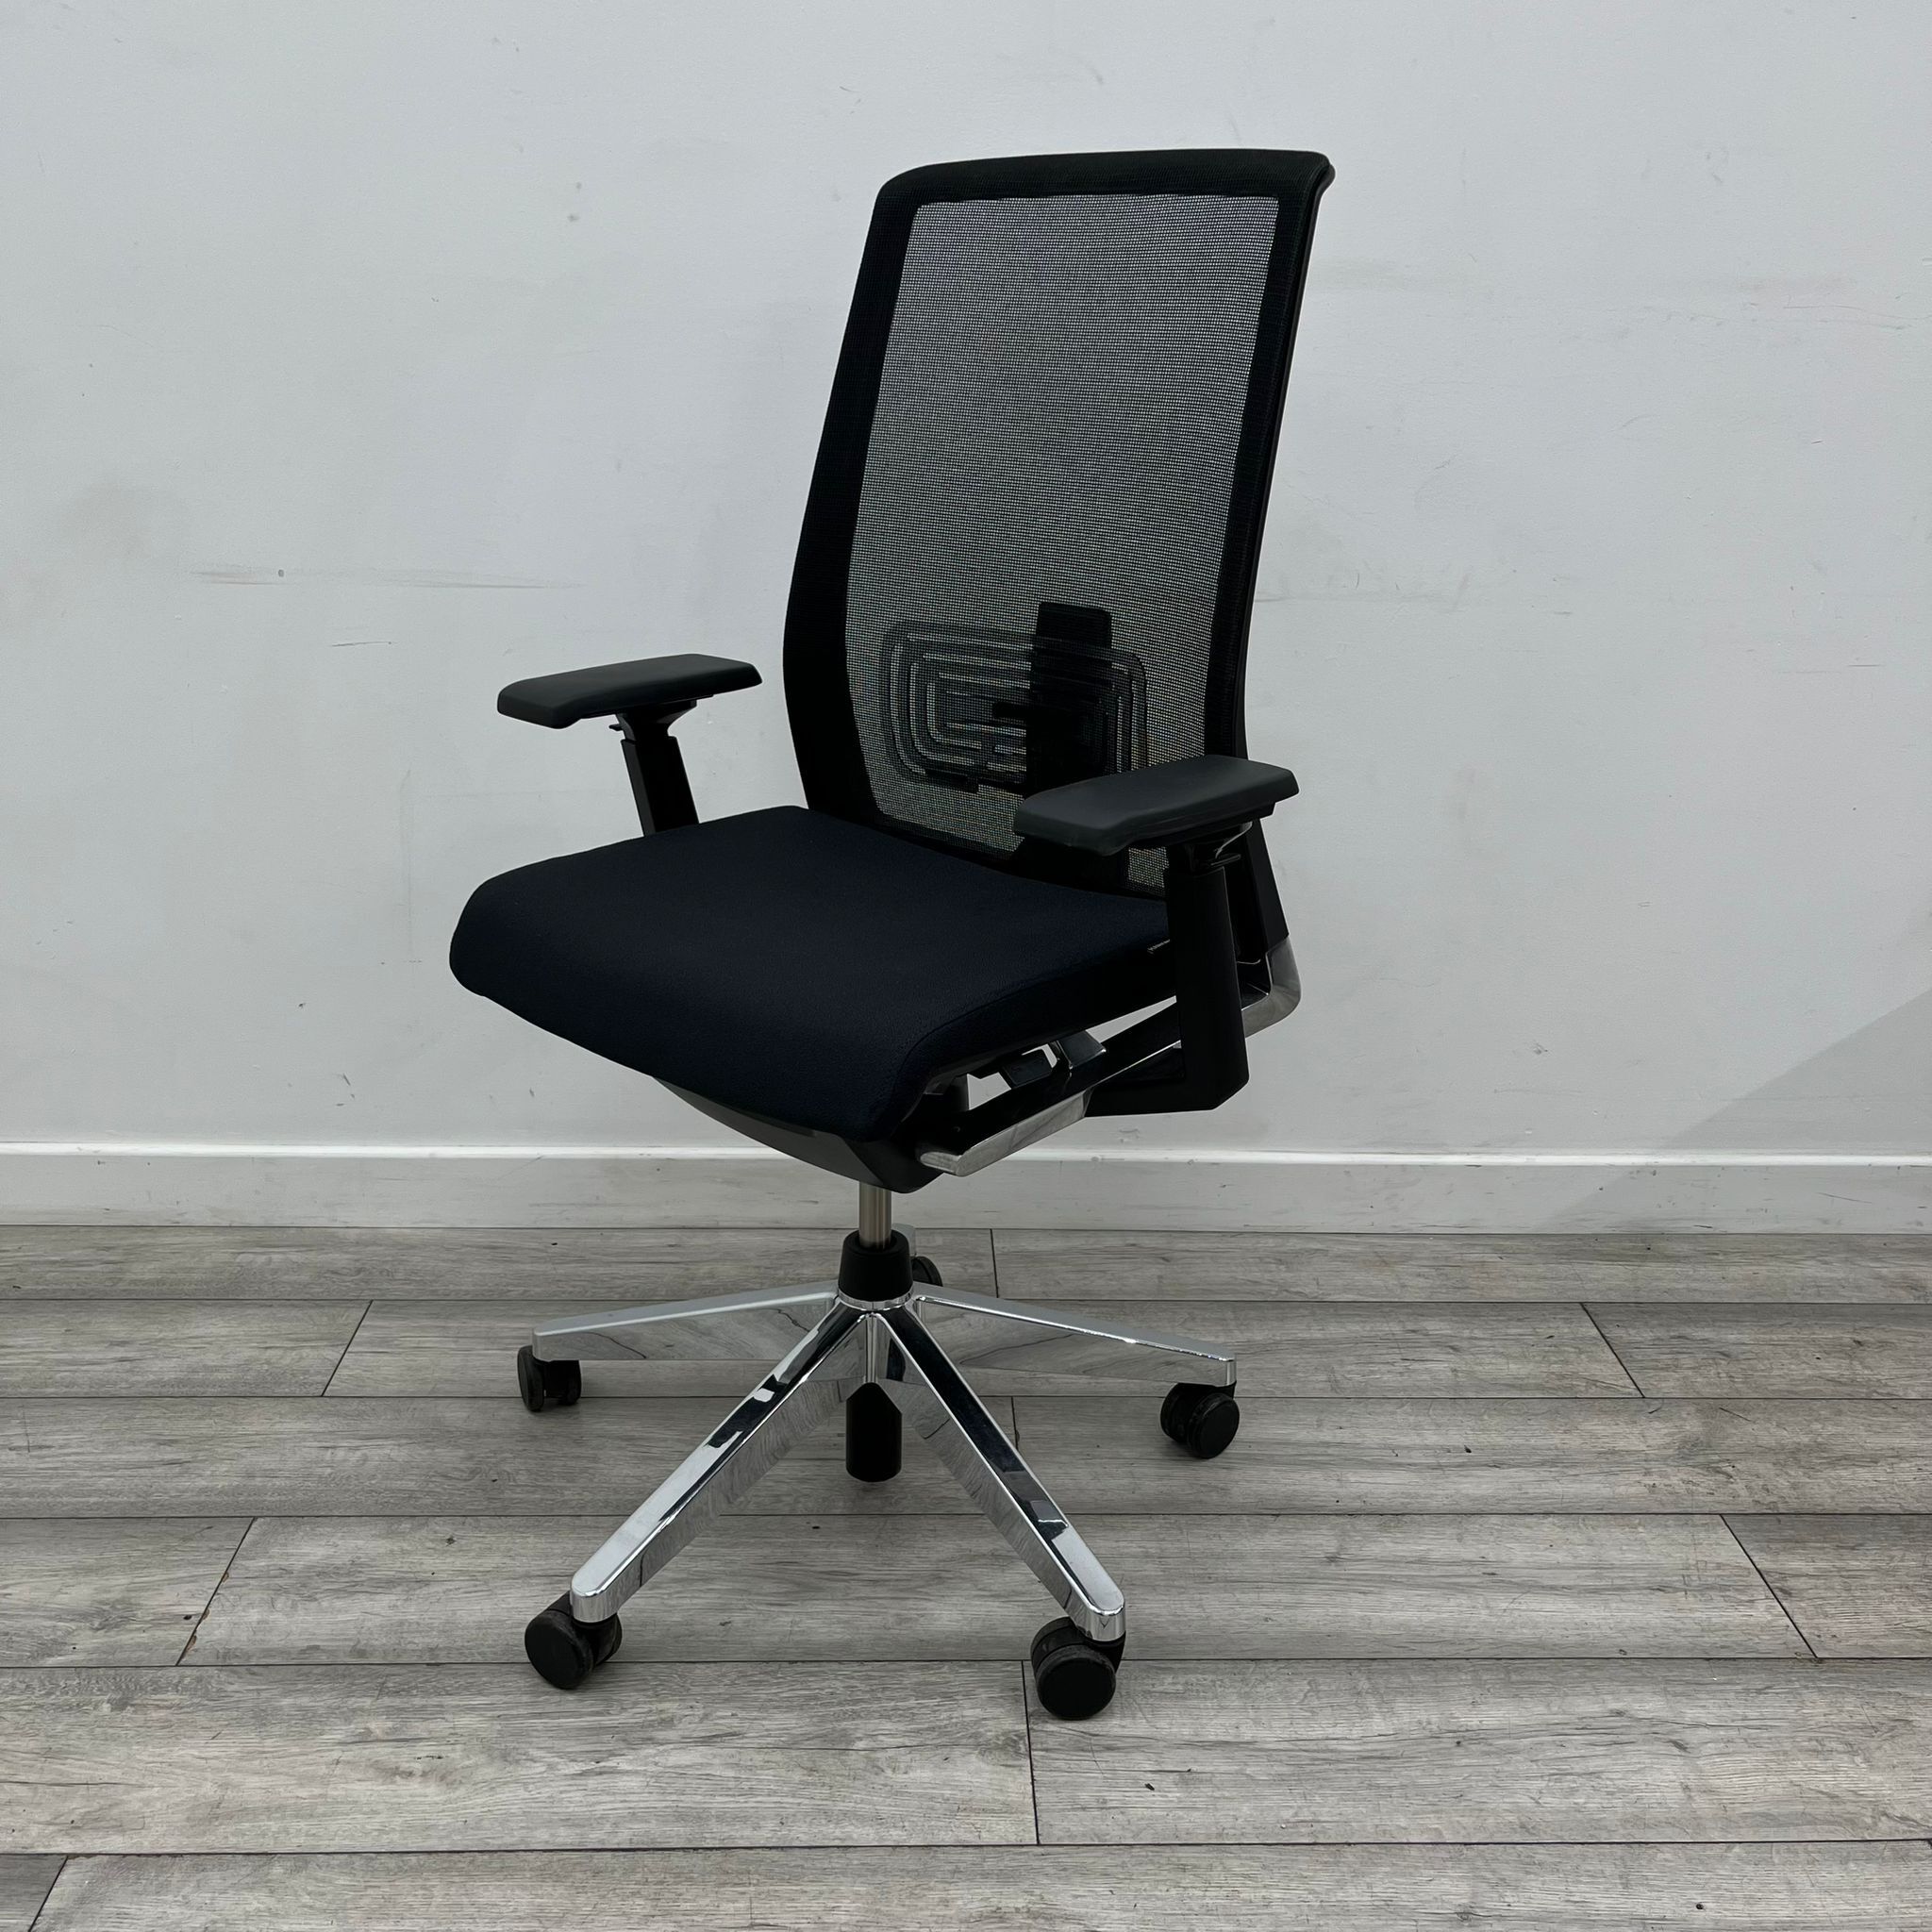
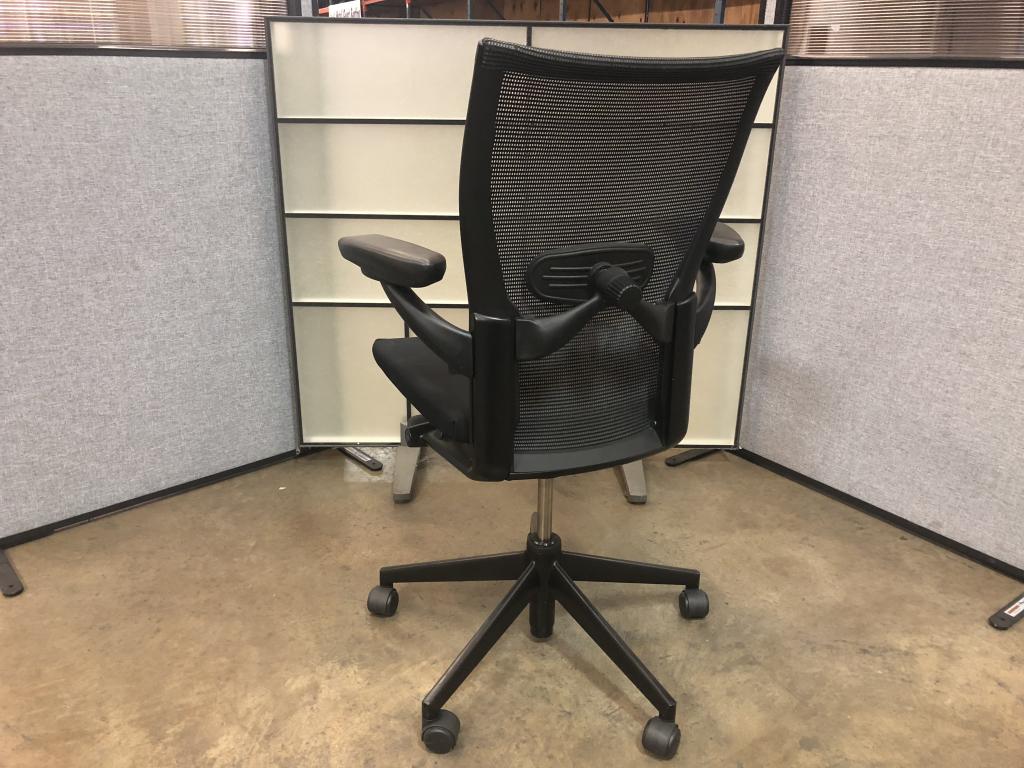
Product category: items_chair
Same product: no